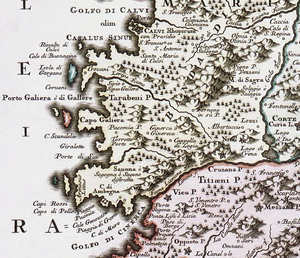
Extrait «
Les Deux-Sevi sont une région de Corse située sur la façade occidentale de l'île, dans l'ancienne province de Vico. Il s'agit également du nom du canton constitué par ces communes. Ils sont aussi les Dui Sevi, « territoire de vie » du Parc naturel régional de Corse.